White Croatia

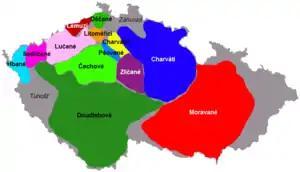
The presumed, but disputable, location of Croatian tribes (blue, yellow) superimposed to the present-day territory of the Czech Republic during the 10th century, per V.V. Sedov (2002).

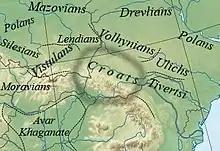
Territorial and ethnic border of White Croats according to Ukrainian archaeologists and historians (1995-2019).

In the second-half of 20th and early 21st century, Dušan Třeštík and Gerard Labuda identified White Croatia with the multi-tribal realm of Boleslaus I, Duke of Bohemia, while Třeštík and more precisely located them to present-day Silesia and North Bohemia (Podkrkonoší region). Richard Ekblom also placed them in Upper Silesia, and the area of Kraków, Poland. Tadeusz Lehr-Spławiński mostly agreed with Niederle's location around Vistula river. Francis Dvornik placed White Croatia in Galicia, western part of it was in Western Galicia with Kraków in Poland up to Northeastern Bohemian domain of the Slavnik dynasty while eastern part in Eastern Galicia (Upper Dniester). Łowmiański besides Prykarpattia and Zakarpattia, placed the main part of the Croats to the Upper Vistula valley in Lesser Poland, and that the accounts in "DAI" identified White Croatia with Duchy of Bohemia of Boleslaus I which at the time incorporated the territory of the Vistulans and Lendians, because they were attacked by the Pechenegs, and that according to the sources it is uncertain whether the White Croats lived around the Elbe river and placing them instead in Sudetes. He also emphasized that their localization in Silesia is theoretical construction without basis in the sources. Ivo Goldstein located White Croatia around Kraków. According to Noel Malcolm White Croatia was in the area of today's southern Poland. Krzysztof Fokt placed them in Upper Silesia in the 9th-10th century. located them in Northern and Eastern Bohemia, noting that the Croat diaspora settlement follows the Carpathian range from Southeastern Poland to the Giant Mountains in Bohemia. T. Živković located White Croatia in Bohemia and Southern Poland as well, but also noted anachronistic parallels with the 9-10th century Duchy of Bohemia. A. Majorov distinguishes between the terms and concepts of "Great Croatia" and "White Croatia". He agrees that White Croatia and those Croats identified as "White" were a second concept appeared to have some historical presence in the Upper Elbe and Upper Vistula regions, but that Great Croatia, the motherland of the Croats, was primary concept located in Eastern Prykarpattia and Tisza river basin in Zakarpattia. Majorov suggests that the author of the "DAI" made an attempt to reconcile the contradictions among various conflicting sources. Sedov believed that the Croats arose among the Antes of Penkovka culture. After that, they migrated West and settled in several groups in various places. In 1982, argued that one of these groups were Southwestern neighbours of the Dulebes, living in the Northern and Southern area of Eastern Prykarpattia. Ukrainian and Russian historians and archaeologists generally argued that Great Croatia, also in the sense of homeland from where Carpathian Croats emigrated to the Balkans, included almost all the lands of later historical region of Galicia.